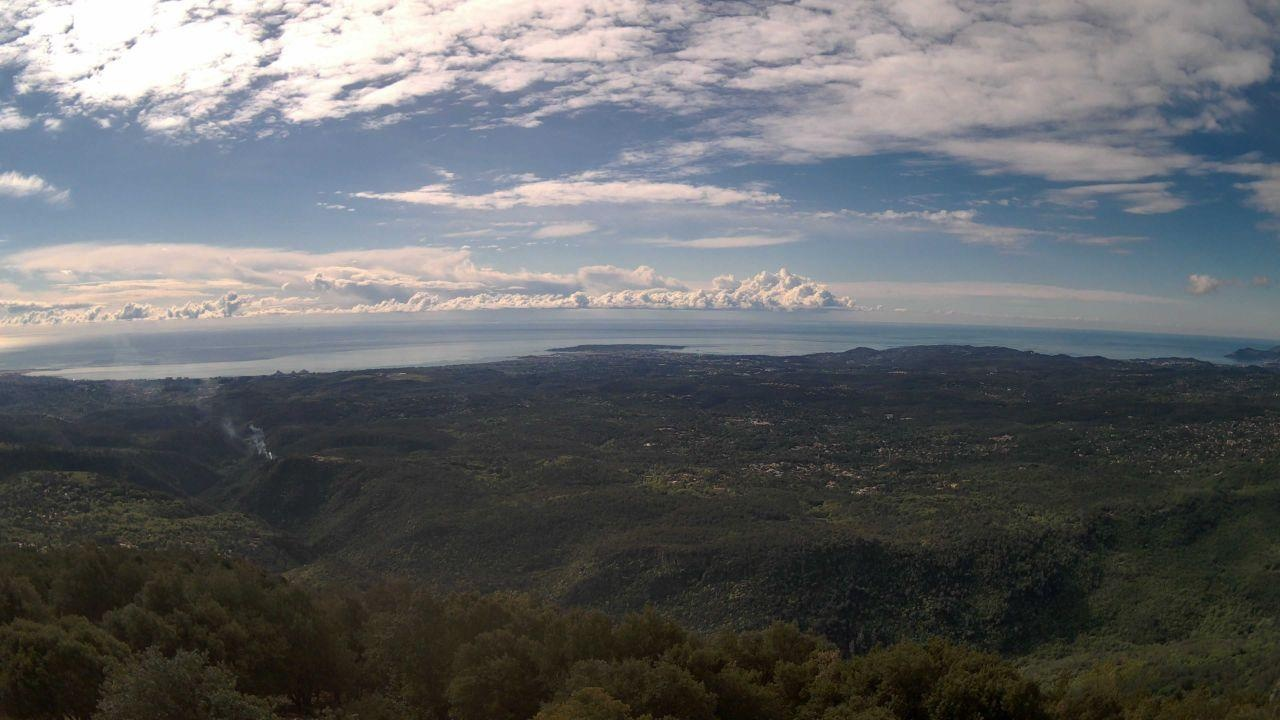
Fire: no
Smoke: yes